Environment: real
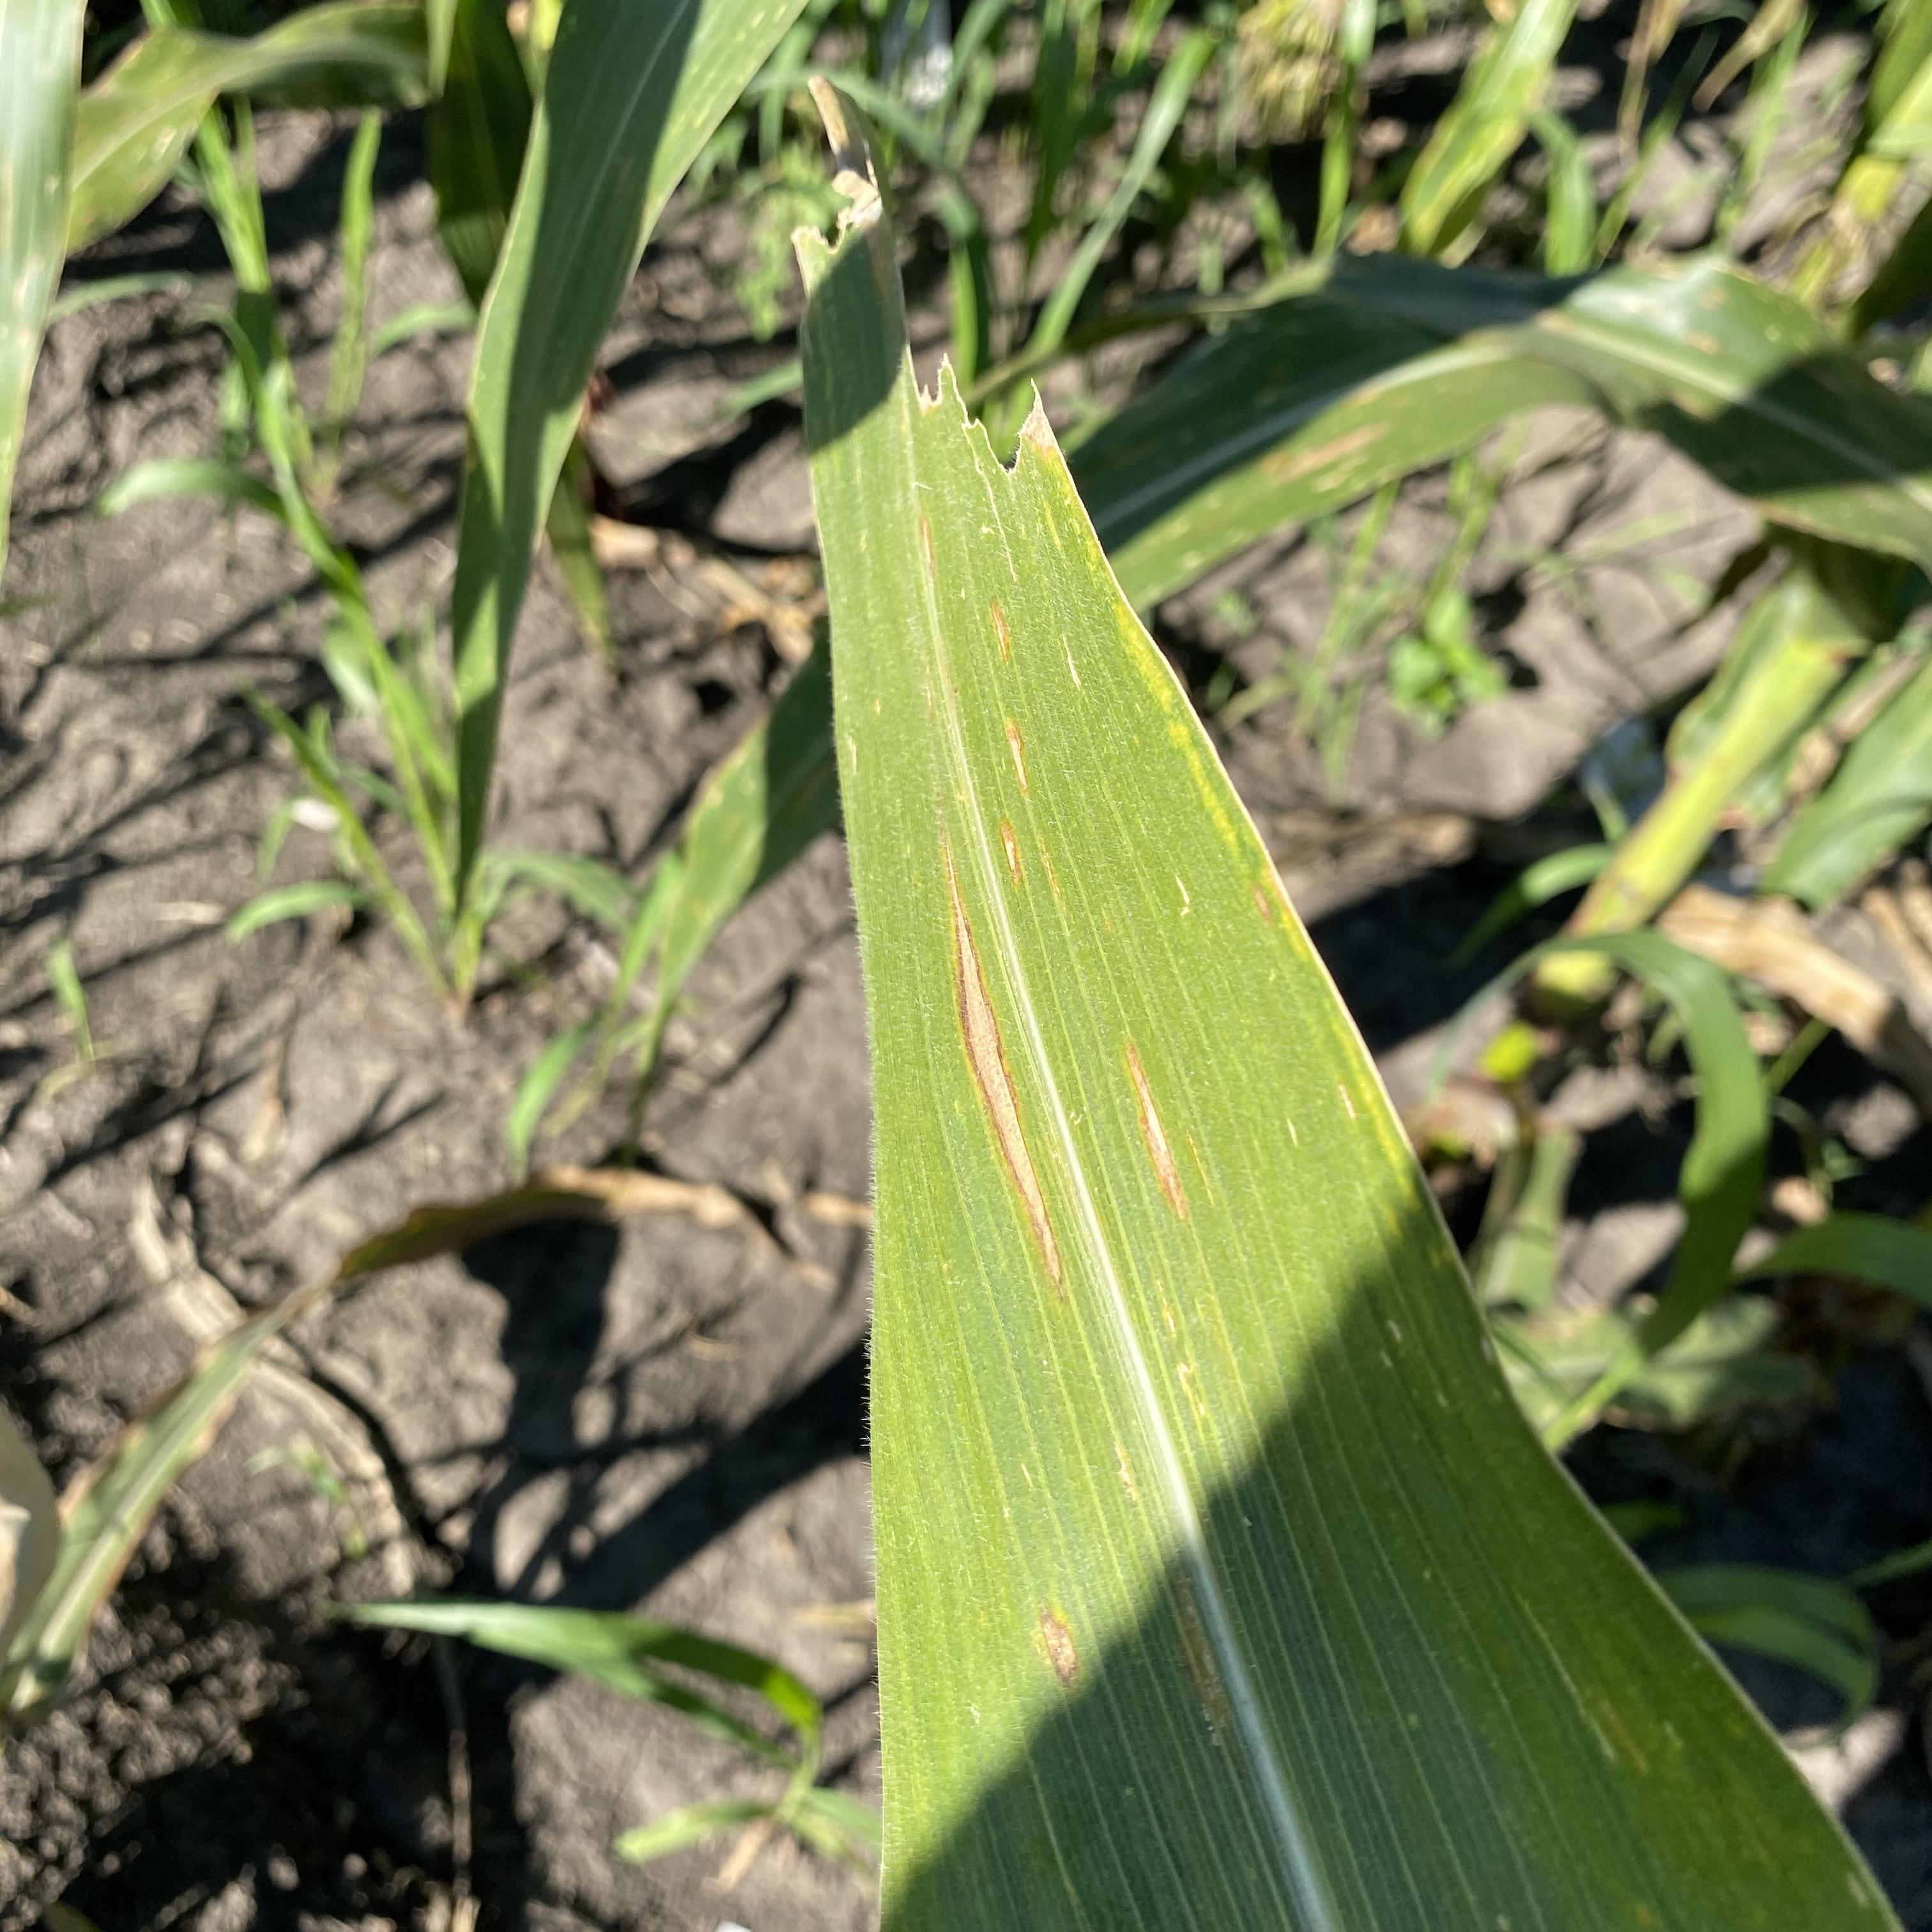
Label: gray_leaf_spot